Smoothie

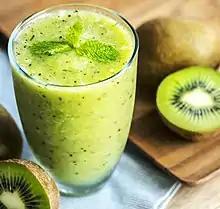
Kiwifruit smoothie

A smoothie is a beverage made by puréeing ingredients in a blender. A smoothie commonly has a liquid base, such as fruit juice or milk, yogurt or ice cream. Other ingredients may be added, including fruits, vegetables, non-dairy milk, crushed ice, whey powder or nutritional supplements.